No Sleepin'

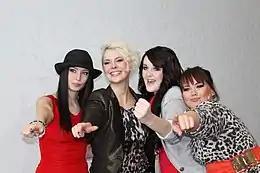
LaViVe members ("left to right") Meike Ehnert, Katrin Mehlberg, Julia Köster and Sarah Rensing.

German girl group LaViVe was formed on the of the German adaption of the international television talent show "Popstars" in 2010. The group consists of Meike Ehnert, Sarah Rensing, Julia Köster and Katrin Mehlberg. LaViVe recorded a cover of "No Sleepin after a demo version of the song was handed to their management by a Romanian producing team. Their rendition, titled "No Time for Sleeping", was released on a CD single in Germany on 10 December 2010 by Starwatch Music, as licensed by Corina's label. The CD single additionally contains versions of the song recorded by three fellow eliminated contestants on that year's "Popstars".